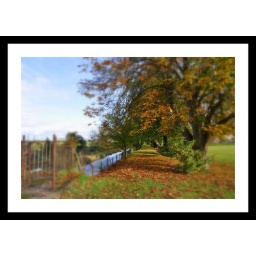
Autumn tree lined River walk by the banks of the river Gryffe, Quarriers village, Bridge of Weir.